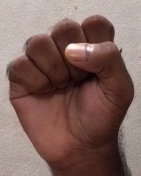
ASL sign: S